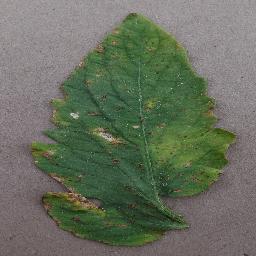
Label: Tomato___Bacterial_spot